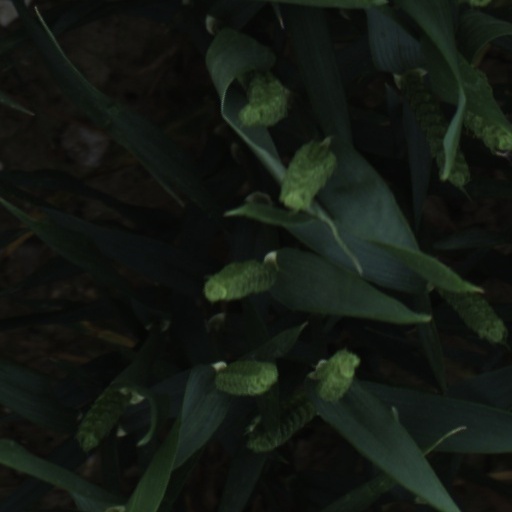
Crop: wheat